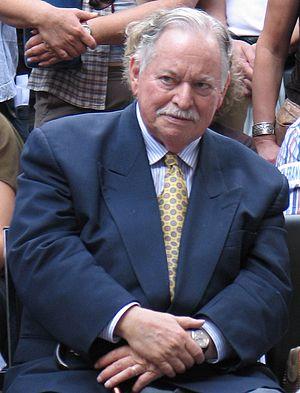
Jacques Parizeau, 26e premier ministre du Québec.
Jacques Parizeau, né le 9 août 1930 et mort le 1ᵉʳ juin 2015 à Montréal, est un économiste, haut fonctionnaire, professeur et homme politique québécois. Il est ministre des Finances du Québec de 1976 à 1984, puis devient le 26ᵉ premier ministre du Québec, fonction qu'il occupe du 26 septembre 1994 au 29 janvier 1996. Par son action en tant que haut commis de l'État et ministre des Finances, il contribua de manière importante à l'émergence d'un capitalisme franco-québécois à partir des années 1970.